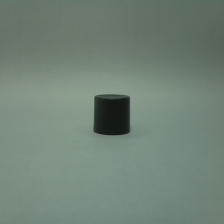
Color: black
Cap type: standard cap